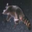
Label: raccoon